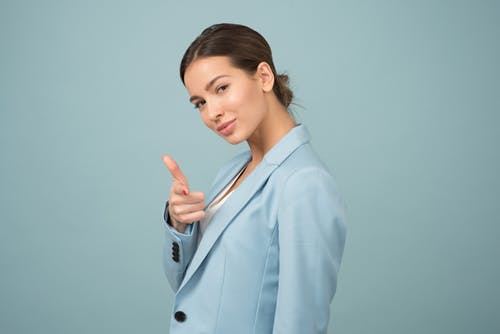
Gender: women